José Cardona (baseball)

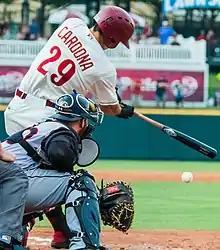
Cardona at the Texas League All-Star Game in 2017

José Alejandro Cardona (born March 16, 1994) is a Mexican professional baseball outfielder for the Sultanes de Monterrey of the Mexican League. He signed with the Texas Rangers as an international free agent in 2011. Cardona is listed at and and bats and throws right handed.